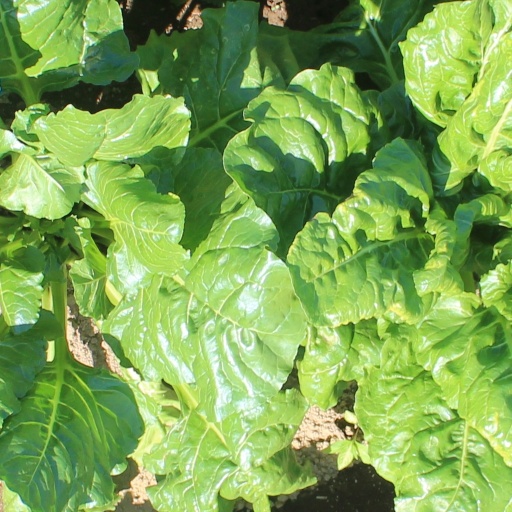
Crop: sugar beet